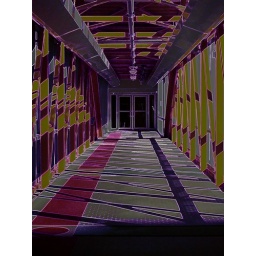
sky bridge connecting Providence Place Mall and the Westin Hotel in Providence